Ivan Albright

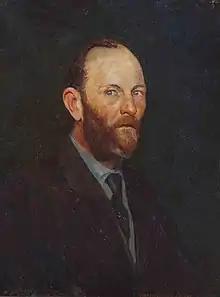
"The Philosopher", 1922, oil on paper laid to board, 24 x 18 inches. Painted while Ivan attended the Art Institute of Chicago.

Before the birth of Ivan Le Lorraine and his identical twin brother Malvin Marr Albright, the Albright family (formerly the "Albrecht" family) was already known for artwork and craftsmanship. Ivan's paternal great-great-grandfather Andreas Albrecht was a master gunsmith in Thuringia, Germany, a family trade passed down to Ivan's grandfather Zachariah. Likewise, Ivan's father Adam Emory Albright was an Impressionist painter and student of Thomas Eakins who built his reputation on landscapes and idealized paintings of children.